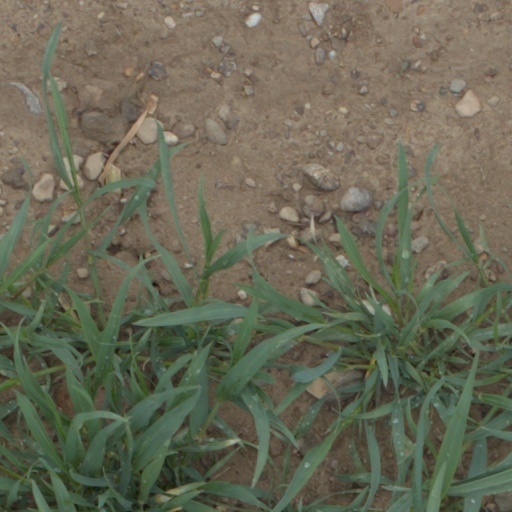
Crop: wheat